Hatch bell foundry

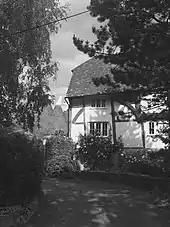
Roses farmhouse, Broomfield, near Maidstone, a partial survival of a Wealden hall house and home to the Hatch family of bellfounders from the late 16th century until 1639

Stahlschmidt suspected that Thomas Hatch was first based in Canterbury, but, from late in the 16th century, the Hatch family of bellfounders was based at Roses Farm, Broomfield, near Maidstone, where Thomas Hatch may have first taken up residence in 1587. In 1889, W. Scott Robertson noted that the property of Roses Farm straddled the boundary between the parishes of Broomfield and Ulcombe: in a receipt for work on the bells at Birchington-on-Sea in 1606 Joseph Hatch described himself as "of Bromfeild", and he was buried in the churchyard at Broomfield, but he said in his will of 1639 that he was "of Ulcombe". Stahlschmidt considered it unlikely that the foundry was among the property bequeathed to Joseph Hatch's widow Jane, which included the main dwelling-house of Roses Farm, in Broomfield, and a smaller house adjacent, so it must have lain elsewhere. Bellfounding did not require dedicated buildings, and bells were sometimes cast in the vicinity of the churches for which they were made, but Stahlschmidt also reported a statement by James T. Hatch, a descendant of the same family, that the Hatch foundry was: